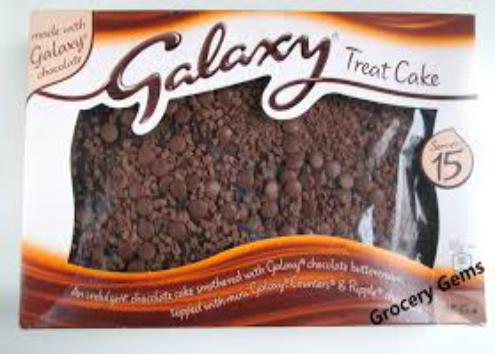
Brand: Galaxy Counters
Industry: Food